Winnipeg Falcons

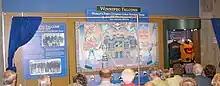
Unveiling of prominent display at MTS Centre, Winnipeg

The Falcons were honoured in a new Heritage Minute segment in 2014. The segment, narrated by George Stroumboulopoulos and featuring actor Jared Keeso, shares how the Falcons overcame discrimination and stayed together through the First World War on their way to the top of the hockey world. The Falcons segment premiered at the MTS Centre in Winnipeg on November 6, 2014, during the intermission of a game between the Winnipeg Jets and Pittsburgh Penguins.